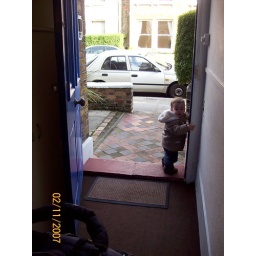
At the front door with our car in the background